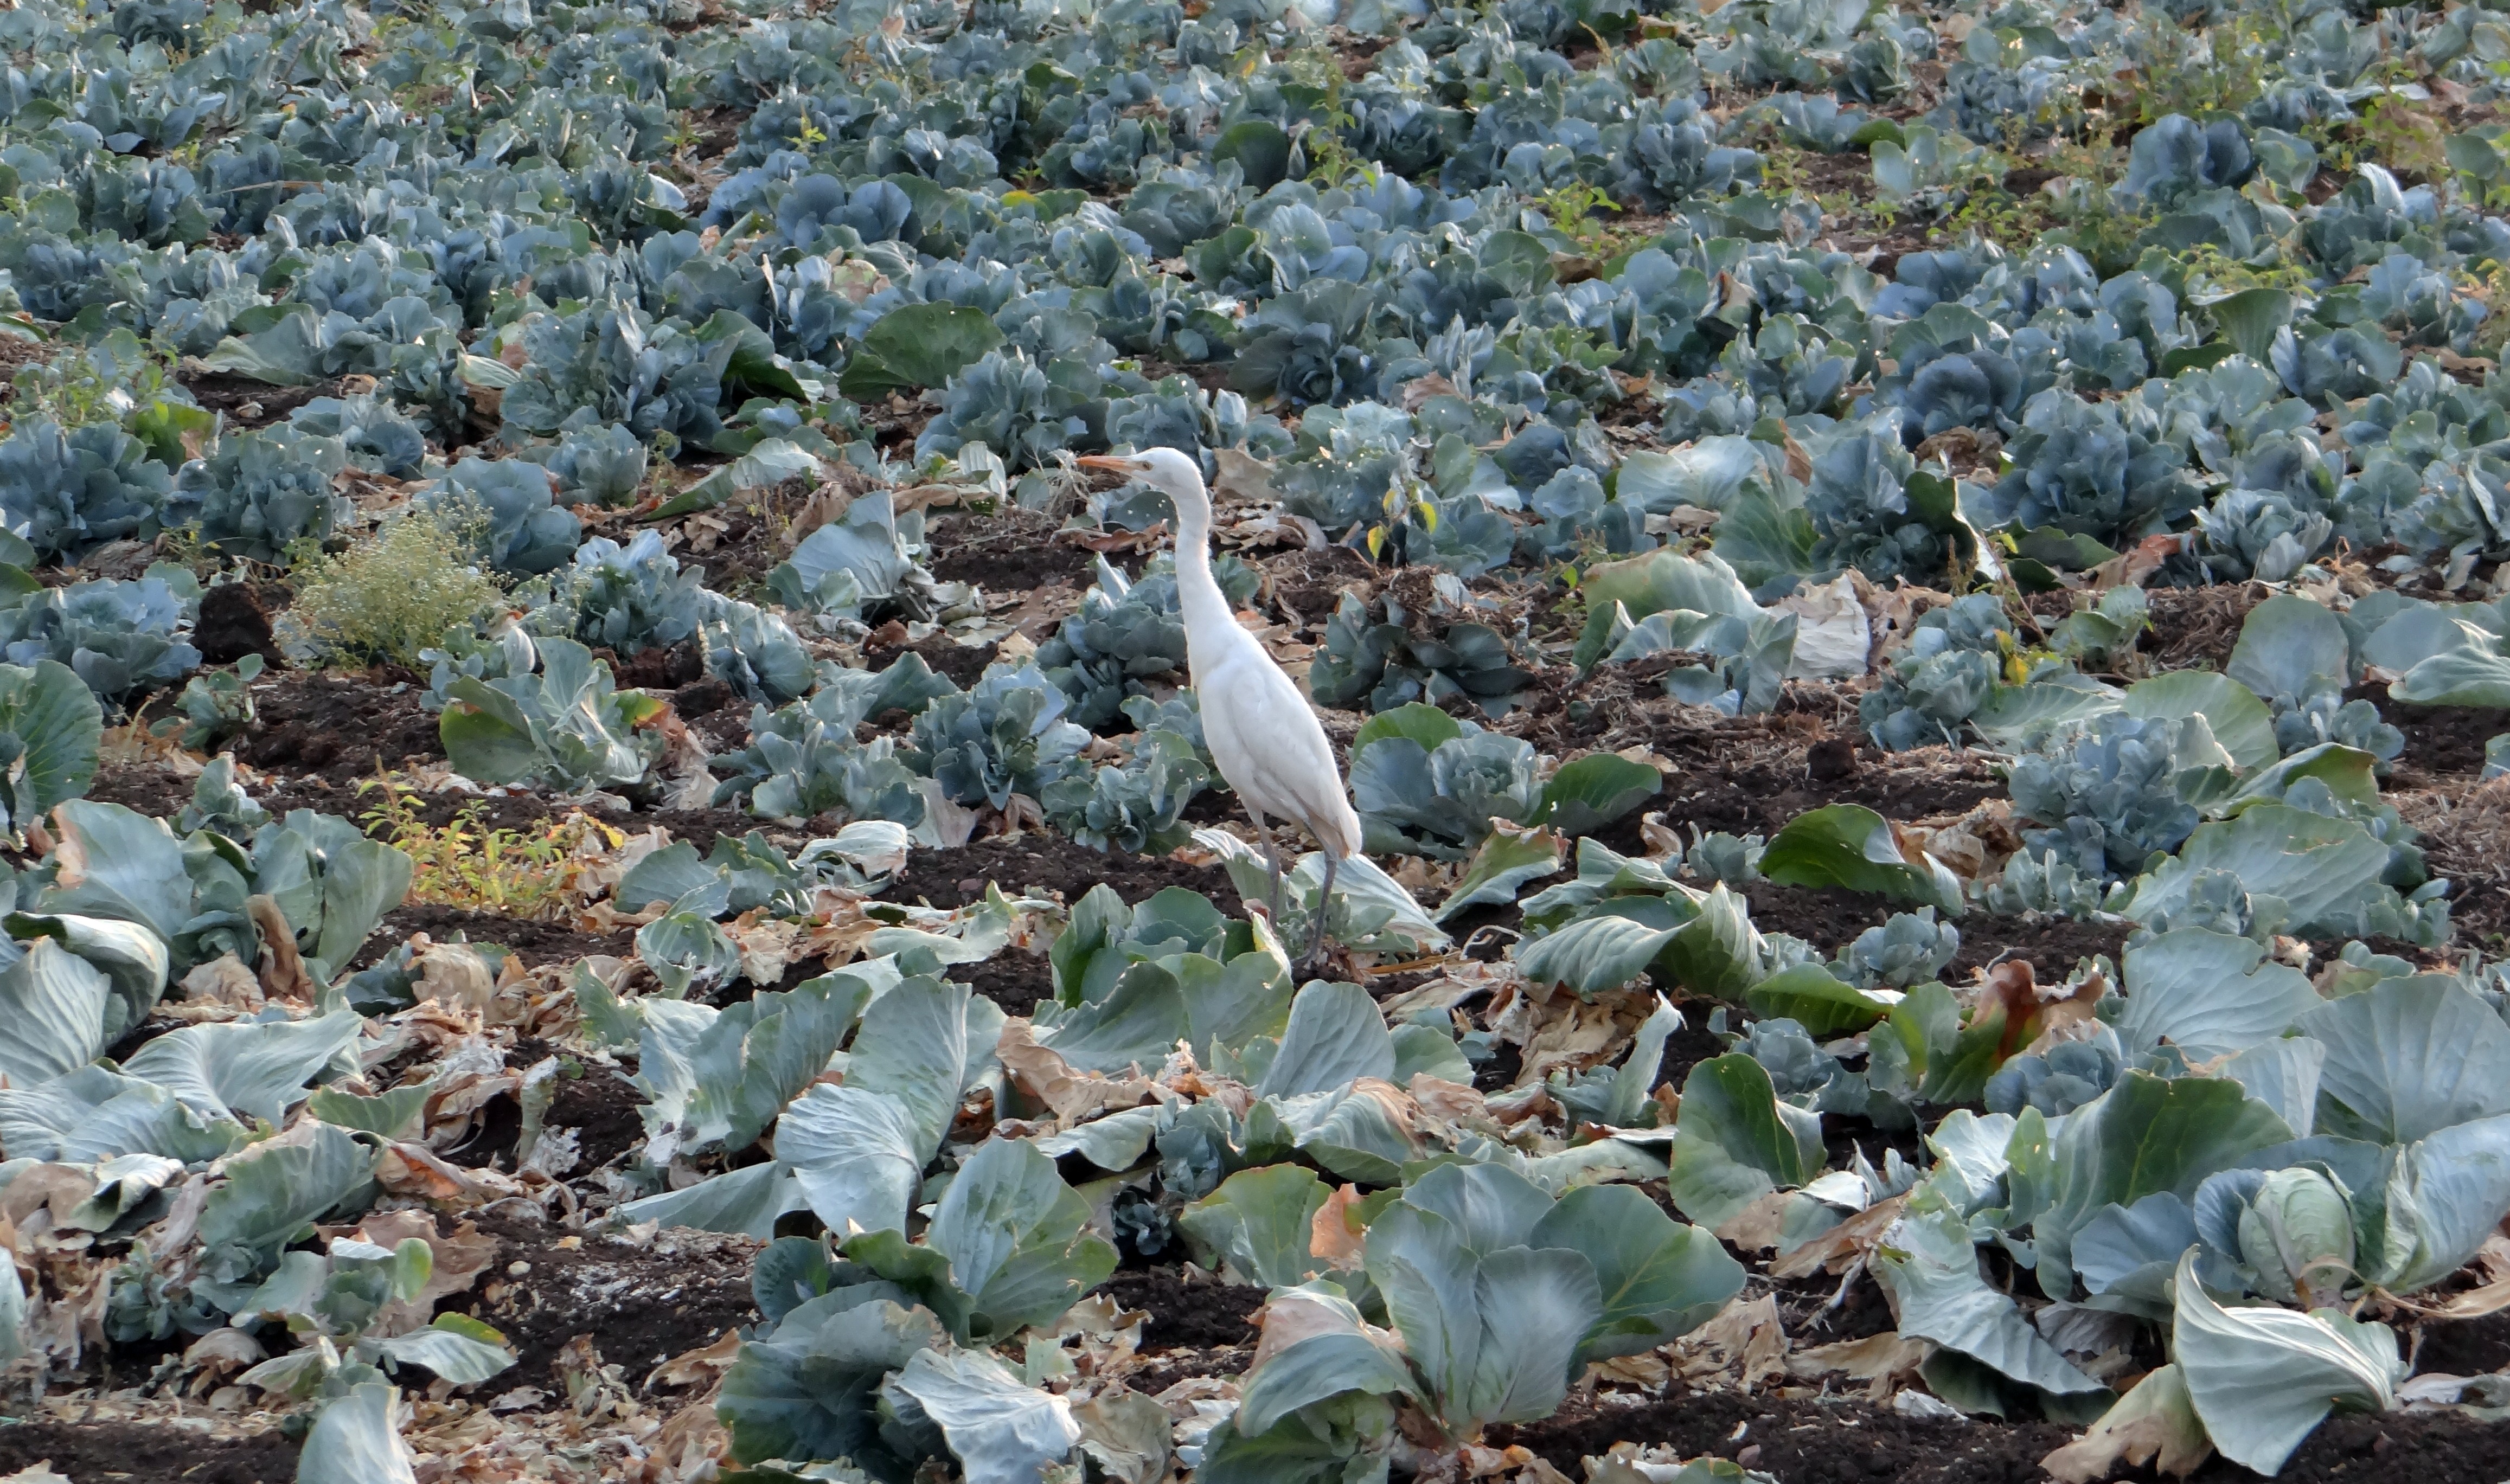
cactus, plant, field, leaf, flower, food, produce, vegetable, botany, garden, flora, india, cabbage, flowering plant, prickly pear, cattle egret, land plant, residual, post harvest